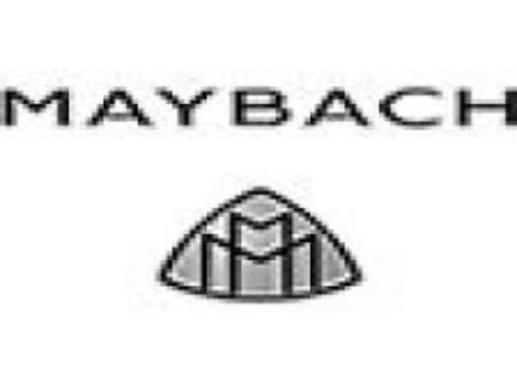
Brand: maybach-2
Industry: Transportation